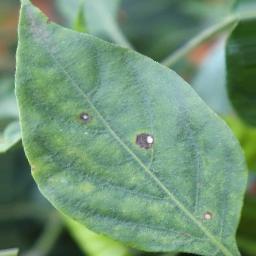
Label: cercospora